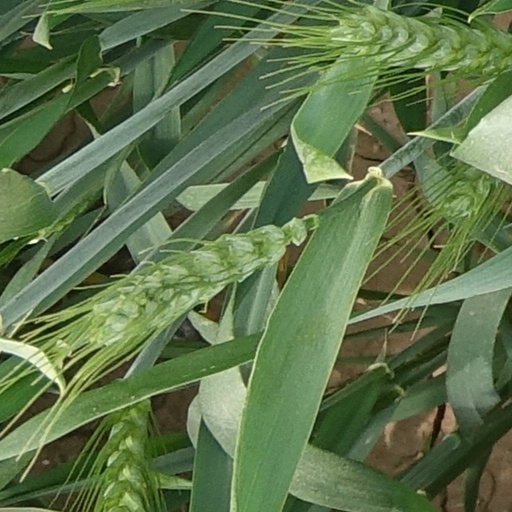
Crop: wheat